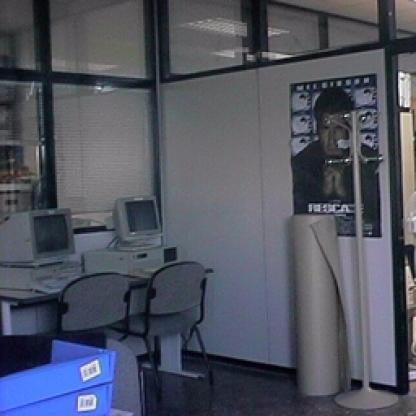
Scene: Indoor